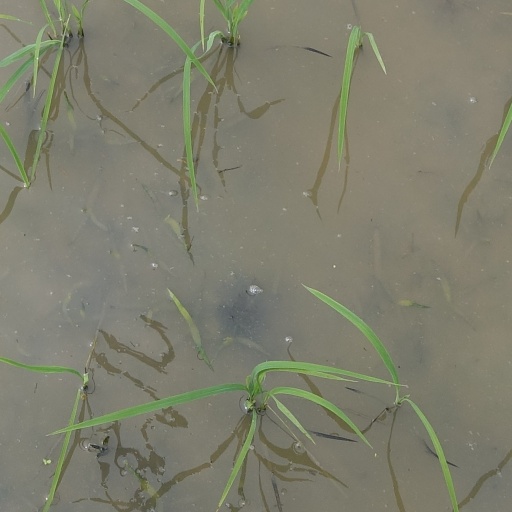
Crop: rice